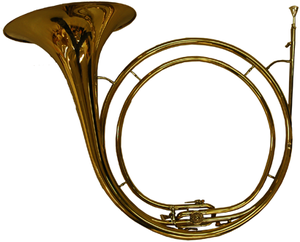
Dans le cadre de la chasse, un mirador, également appelé affut surélevé ou échelle d'affut, est une cabane ou un siège surélevé, parfois adossé à un arbre. Les modèles conçus pour la chasse à l'arc sont en général vendus sous le nom de treestand.
Le bleu de Gascogne est une race de pigeon domestique originaire de Gascogne. Il est classé dans la catégorie des pigeons de forme.
Le cor de chasse, également appelé corno da caccia ou cor baroque, est un instrument de musique de la famille des cuivres. Ancêtre du cor naturel, lui-même à l'origine du cor moderne, il s'agit de la première apparition du cor dans sa configuration moderne circulaire, qui soit exploitable musicalement.
Holland & Holland est une entreprise britannique, fabricant d'armes, connue surtout pour ses fusils de chasse fabriqués à la main. Fondée par Harris Holland en 1835, l'entreprise bénéficie de deux Royal Warrants. Elle est contrôlée par la famille Wertheimer depuis 1989.
Le piégeage est une forme de chasse dite passive. Il se pratique à l'aide de dispositifs destinés à capturer ou tuer les animaux en l'absence du chasseur. Il vise la capture de l'animal pour la consommation, la domestication ou pour l'élimination d'espèces nuisibles. Chaque fois, le dispositif est adapté à la taille et au comportement de l'animal à piéger, donnant la grande variété décrite ci-après.